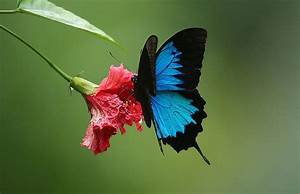
Label: farfalla